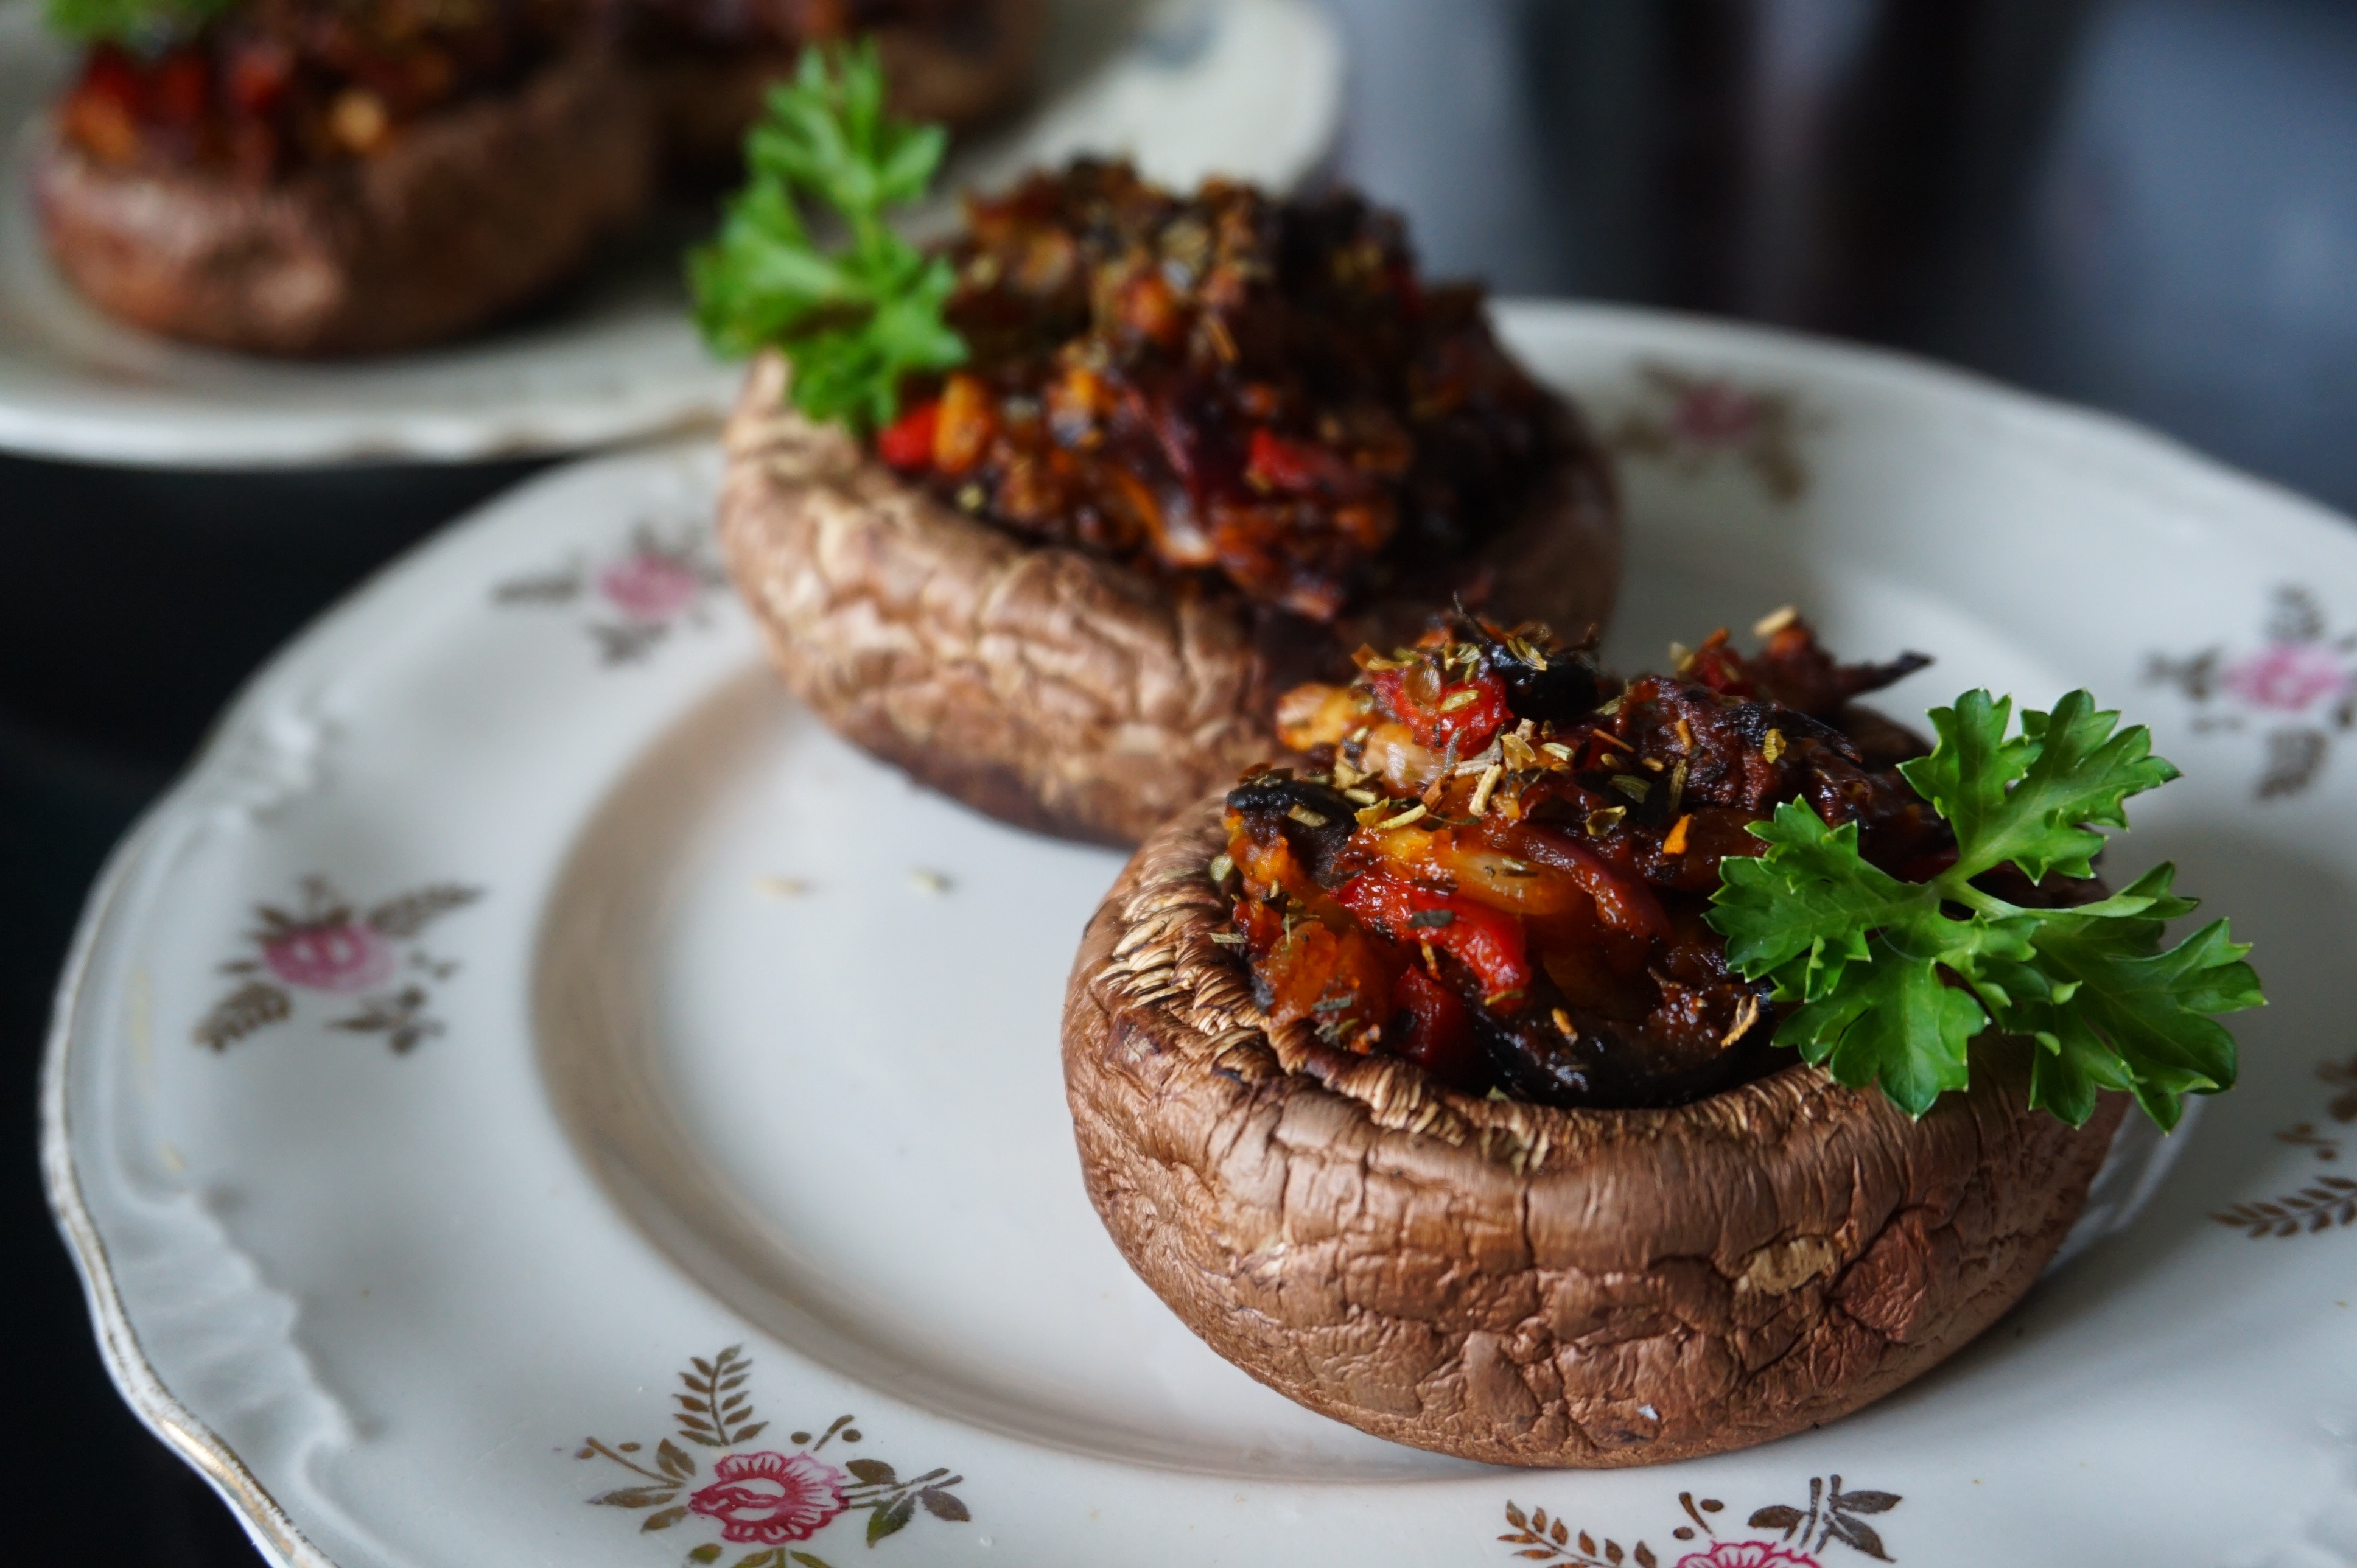
restaurant, dish, meal, food, cooking, produce, vegetable, fresh, mushroom, gourmet, healthy, snack, meat, cuisine, delicious, homemade, baked, cooked, tasty, vegan, vegetarian, oven, filling, veggie, appetizer, veg, oven baked